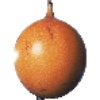
Label: Granadilla 1